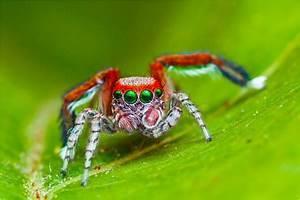
spider